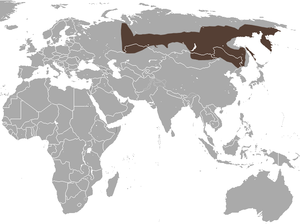
La musaraigne à dents larges de Sibérie est une espèce de musaraigne. Une musaraigne à dents larges de Sibérie pèse entre 4,6 et 6,0 grammes et mesure entre 5,5 et 6,4 cm de long, avec une queue allant de 2,4 à 3,75 cm. Cette espèce est présente en Asie du Nord-Est, depuis la Mongolie jusqu'au nord-est de la Chine en passant par l'Extrême-Orient russe et la région du mont Paektu en Corée du Nord.